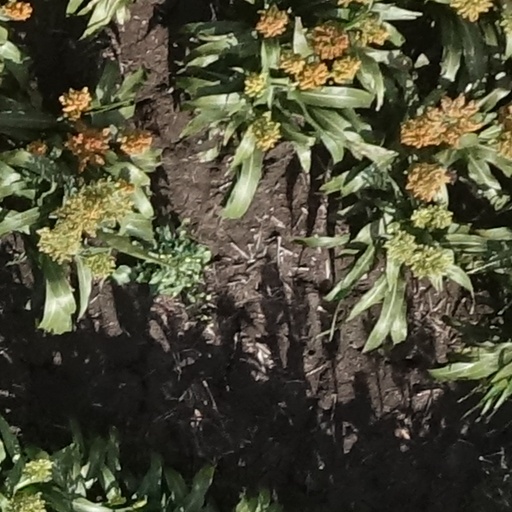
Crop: sorghum